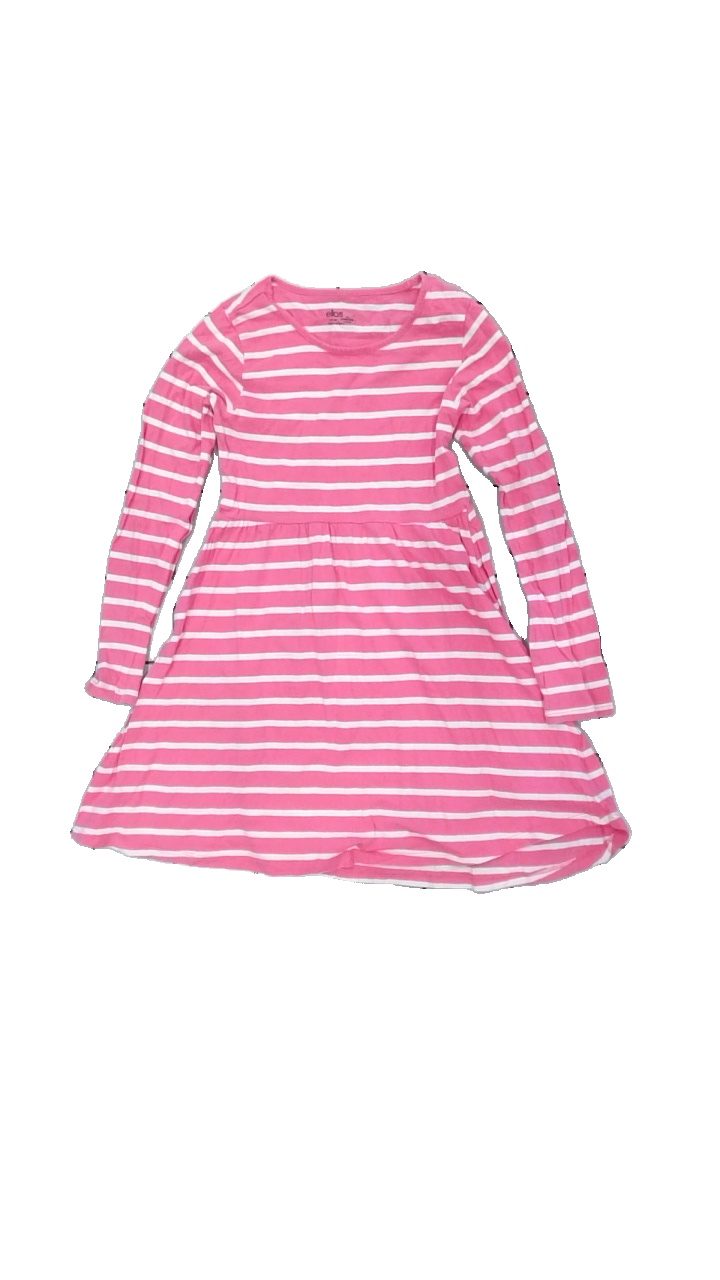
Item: Dress (Children)
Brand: Ellos
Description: randig klänning
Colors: Pink, White
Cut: C-collar
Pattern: Striped
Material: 100% bomull
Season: All
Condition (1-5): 3
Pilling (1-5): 3
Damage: luddigt/nopprigt
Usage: Export
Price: <50